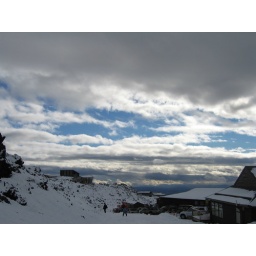
The clouds kept separating, letting in blue sky and sunshine.